Quran translations

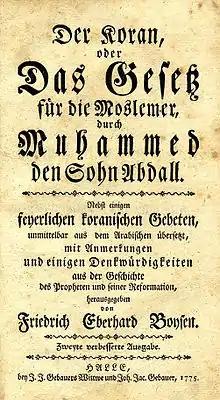
Title page of a German translation of the Qur'an published in 1775

The "Qur'an" has been translated from the Arabic into most major African, Asian, and European languages.